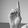
ASL letter: D